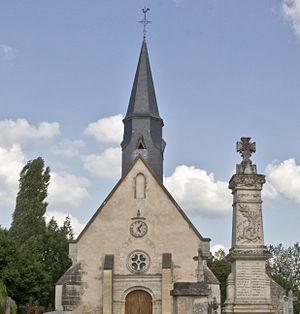
église de la Trinité, monument aux morts, Roullée, Villeneuve-en-Perseigne, 72600, France
La liste des églises de la Sarthe recense de la manière la plus complète possible les églises, cathédrale et basilique situées dans le département français de la Sarthe.
Roullée est une ancienne commune française, située dans le département de la Sarthe en région Pays de la Loire, peuplée de 238 habitants.
La croix de guerre 1914-1918, plus ou moins épurée, est un des symboles les plus fréquents décorant le sommet des monuments aux morts de France.